Eva Kotchever

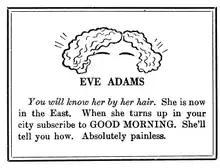
Advertisement for Eve Adams' sales services published in "Good Morning", featuring a drawing of her distinctive (""You will know her by her hair"") haircut.

Chawa Zloczower was apparently born on 27 June 1891 in Mława, Poland, although records differ as to her exact birth date. She was the eldest of seven children of Mordechai and Miriam Zloczower. She was remembered by her family as the oldest sister who was "the right hand" of their mother. She would later testify that she attended "primary school" in Mława and "graduated in Plotzk". She was able to speak seven languages.